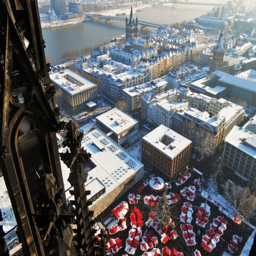
christmas market seen from the tower !